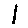
Label: 1